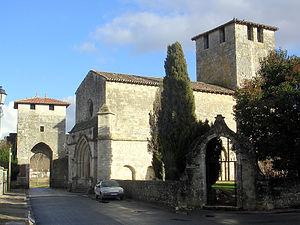
Vianne, l'église et une des portes de la ville bastide (Lot-et-Garonne, France)
L'église Saint-Christophe est un édifice religieux catholique du XIIᵉ siècle, sis à Vianne, dans le département de Lot-et-Garonne, en France.
L'enceinte de Vianne est un ensemble de vestiges de fortifications d'agglomération situé sur la commune de Vianne, dans le département français de Lot-et-Garonne, en France.
Vianne est une commune du Sud-Ouest de la France, située dans le département de Lot-et-Garonne.